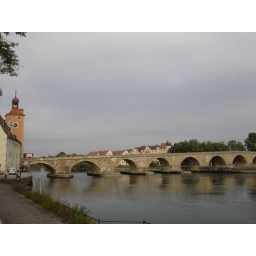
This is the stone bridge which crosses the Danube River at Regensburg. It was built in the 12th century.